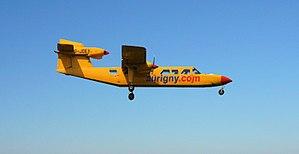
L'affaire des ovnis de Guernesey est un cas d'observation d'ovnis par deux pilotes de lignes aériennes commerciales, le 23 avril 2007 vers 15 h, à une vingtaine de kilomètres au nord-est de Guernesey.